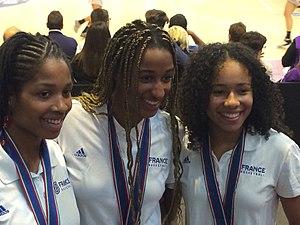
Trois joueuses de l'équipe de France U18 féminine ( X, Kadiatou Sissoko et Tima Pouye) lors de l'Open LFB 2016
L'équipe de France féminine de basket-ball des 18 ans et moins est la sélection des meilleures joueuses françaises de 18 ans et moins. Elle est placée sous l'égide de la Fédération Française de Basket-Ball. Le terme 18 ans et moins a remplacé la catégorie Junior.